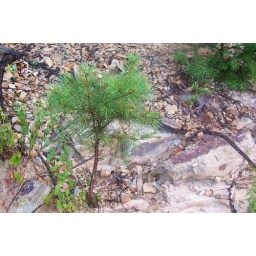
This small pine tree was growing outof a small crack in the rock, its amazingwhere life can find a foothold.